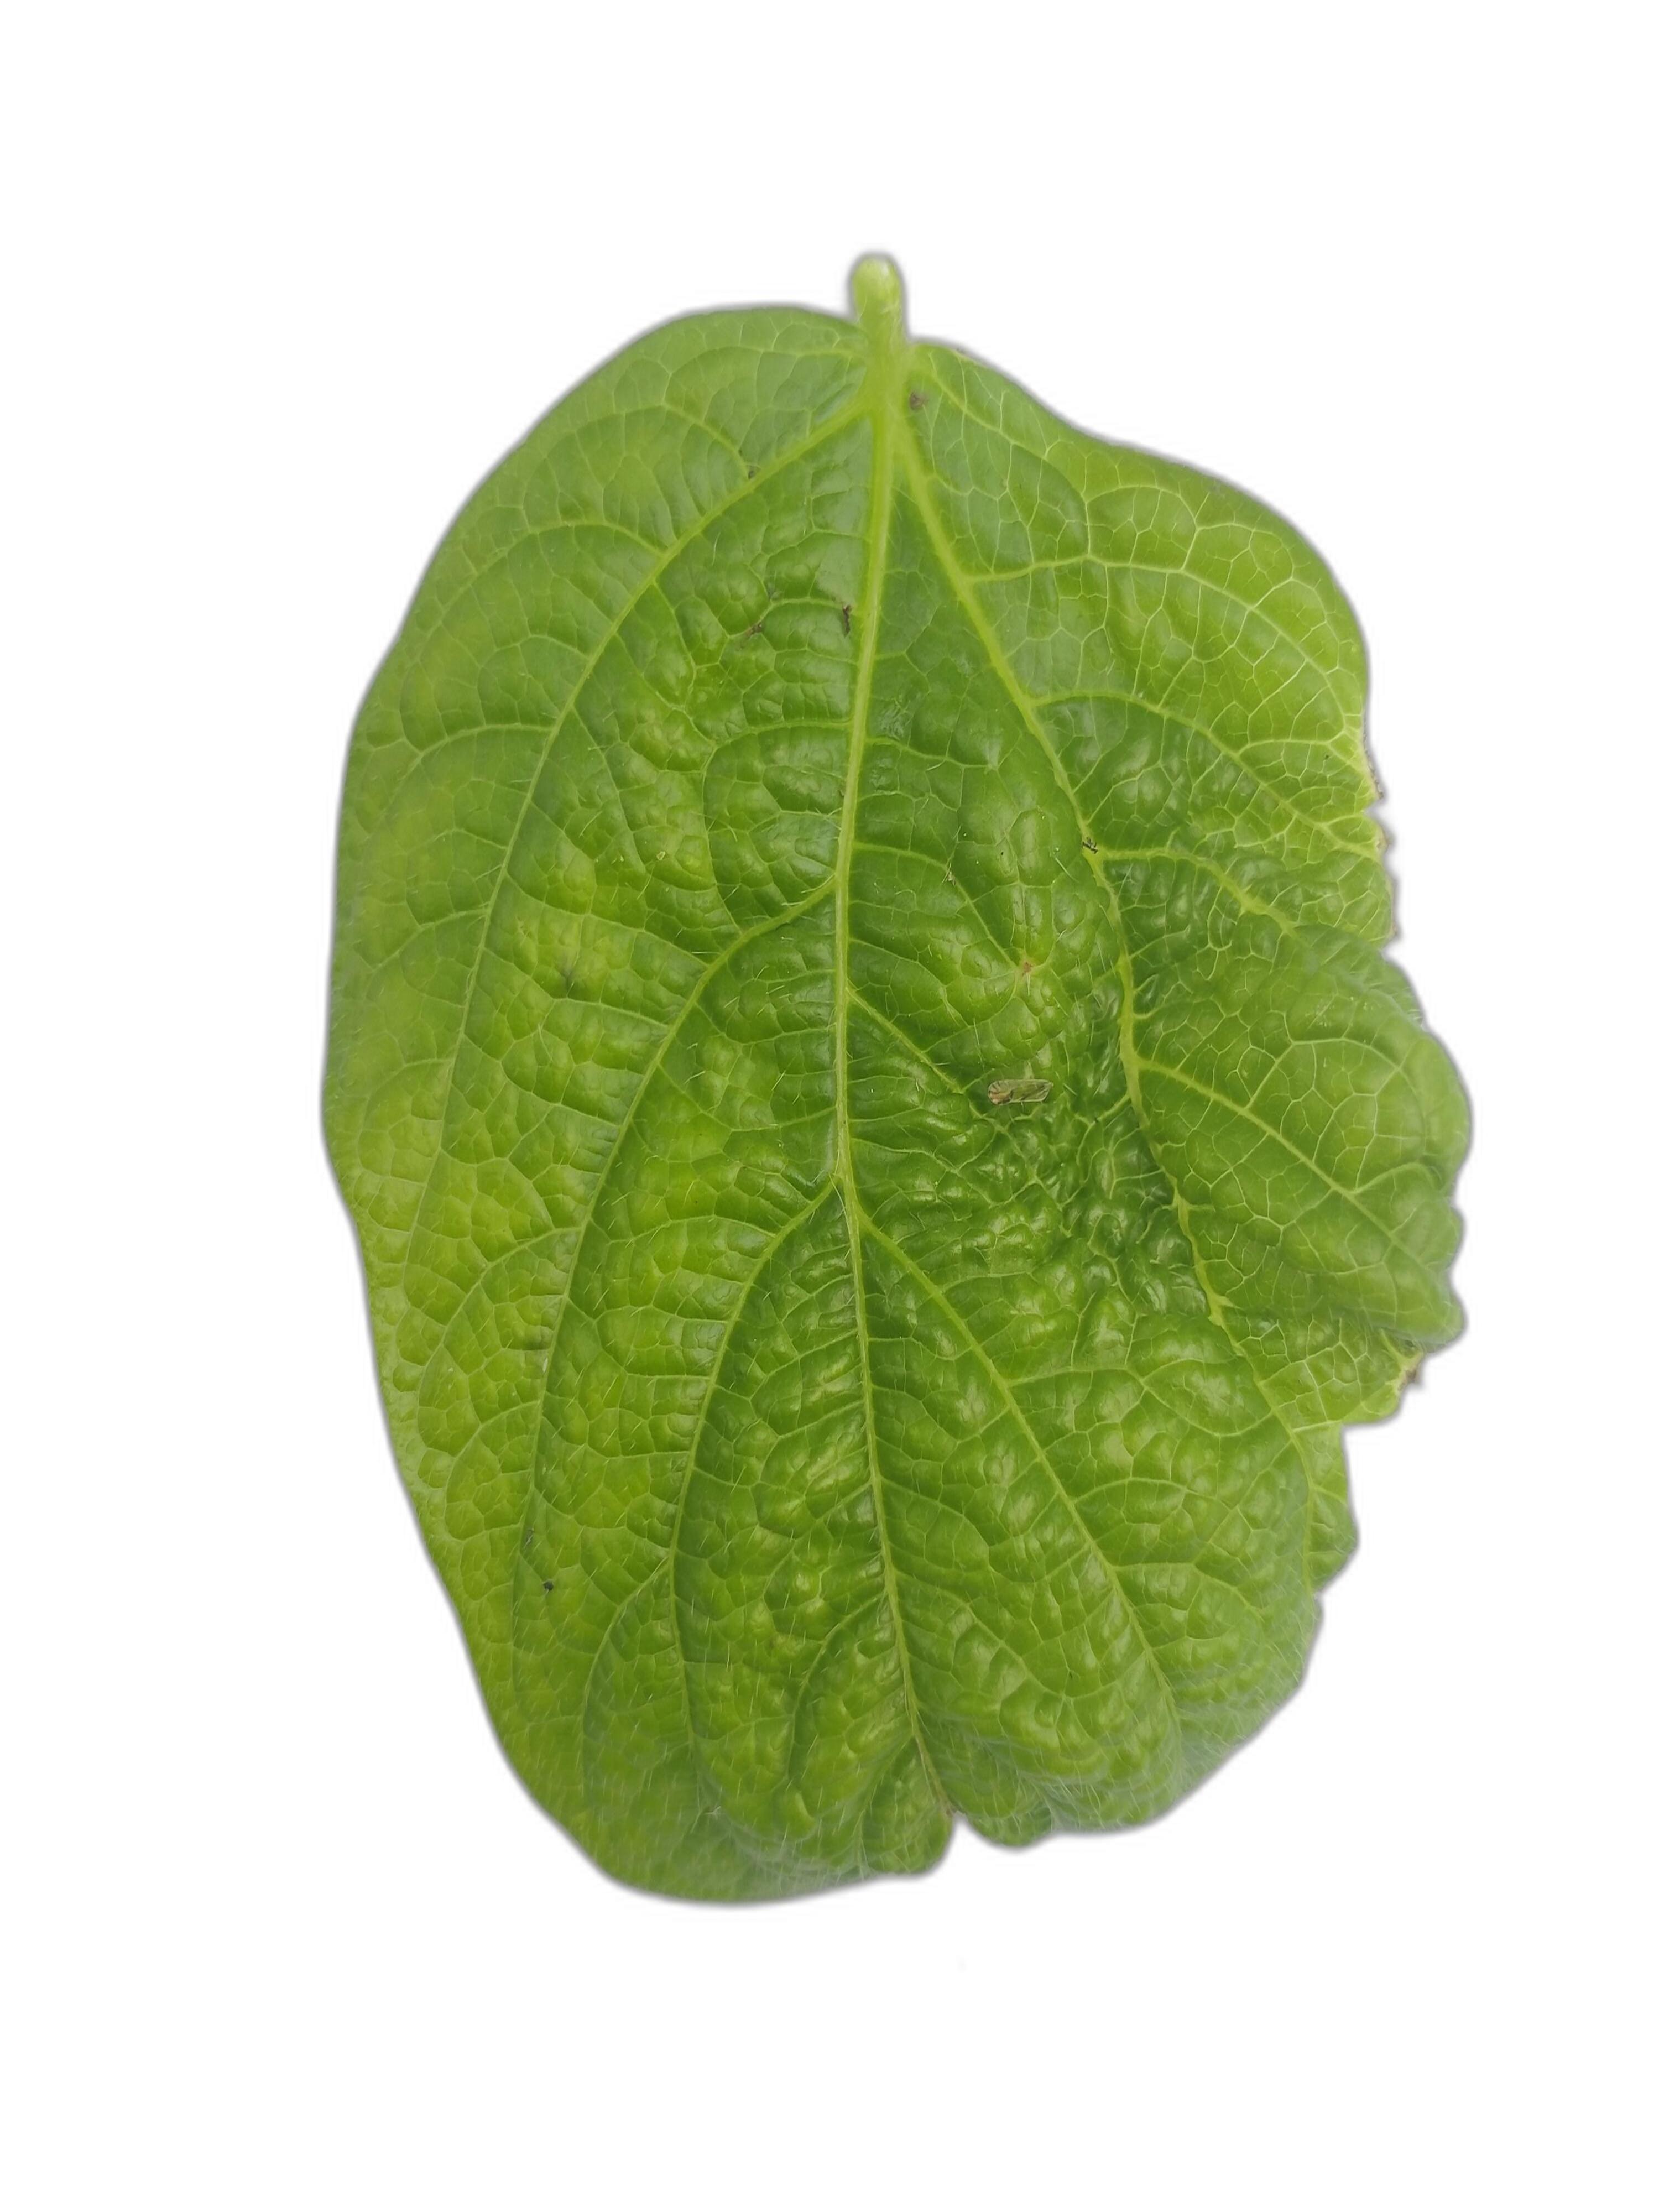
Label: Leaf Crinkle